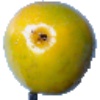
Label: maracuja